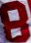
Number: 8